Pietro Larizza

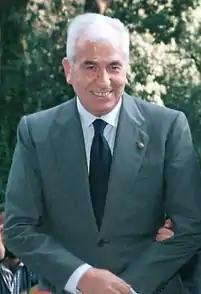
Pietro Larizza

Pietro Larizza (21 July 1935 – 1 March 2021) was an Italian trade unionist, politician and syndicalist.